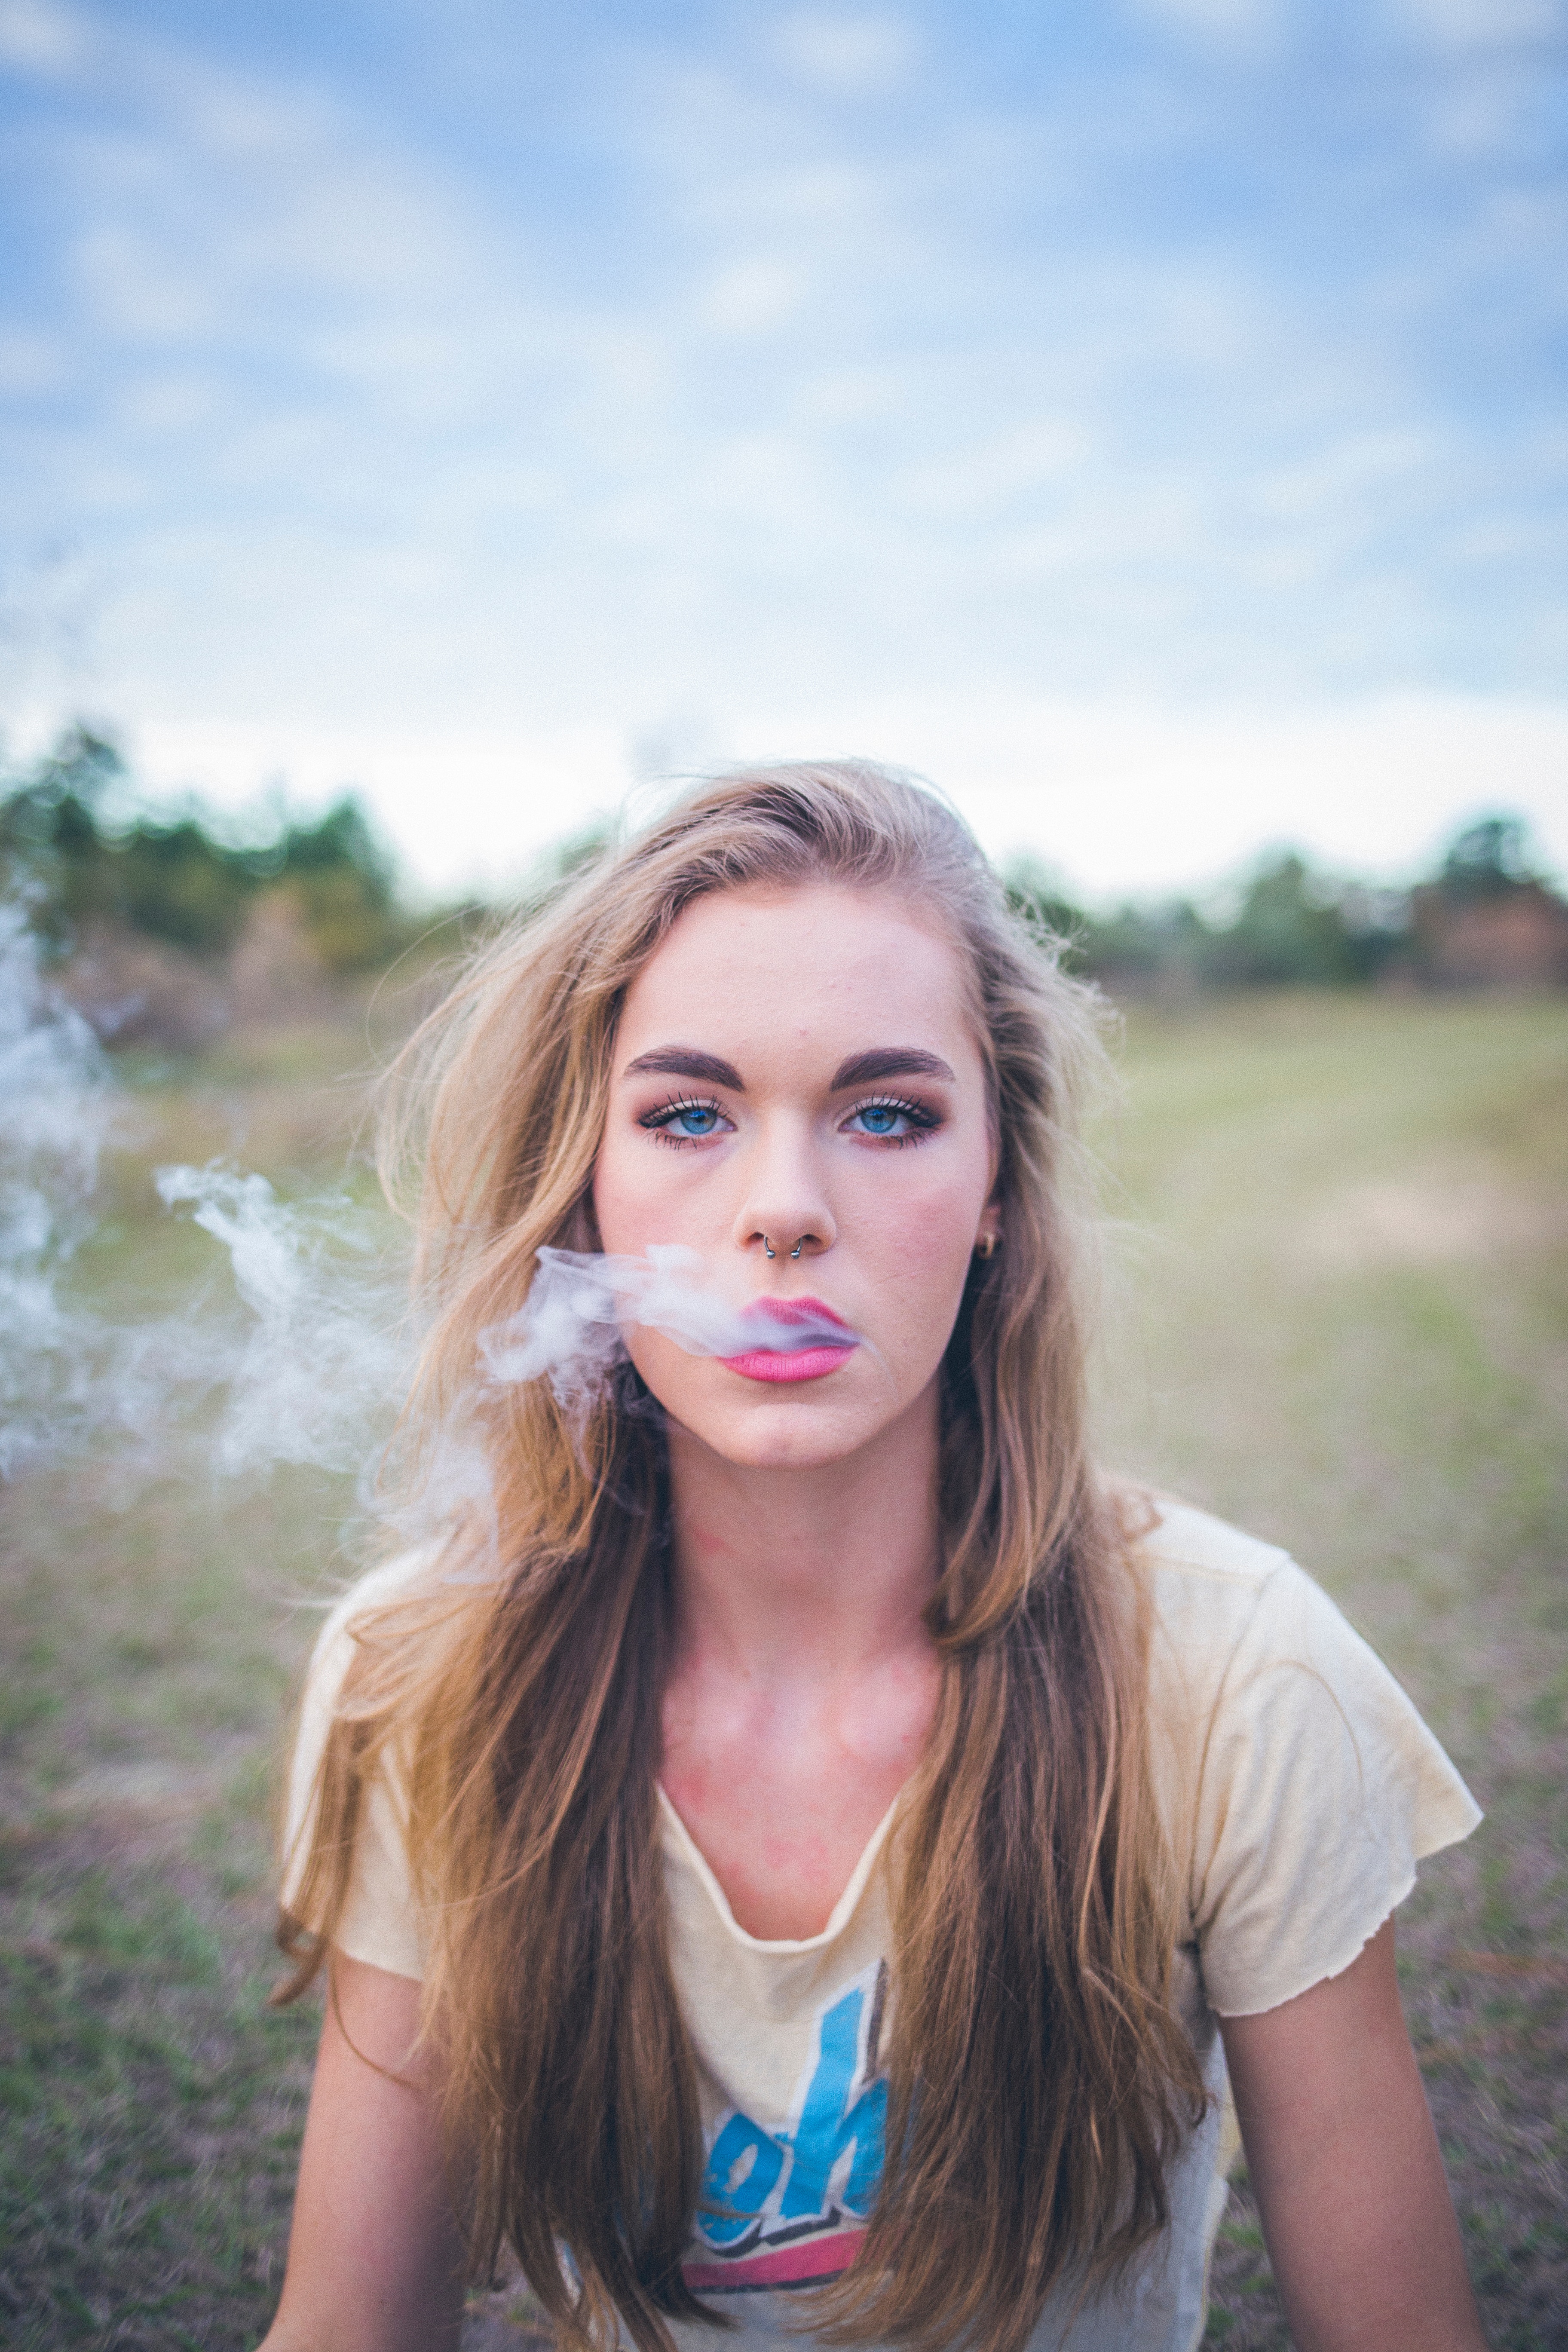
person, girl, woman, hair, photography, female, portrait, model, spring, blue, lady, blonde, facial expression, season, smile, caucasian, dress, eye, photograph, skin, beauty, blond, photo shoot, portrait photography